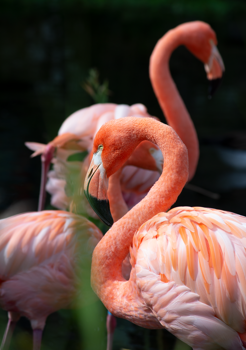
Label: No Watermark